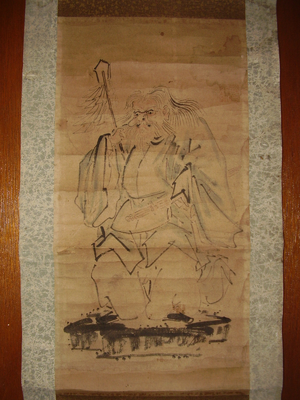
Saruta-hiko est une divinité du panthéon shintoïste. C'est un kami protecteur très puissant consacré au temple Tsubaki Ōkami-yashiro. Il est le dirigeant des kamis terrestres et le gardien du pont du ciel, ainsi que celui qui accueillit Ninigi-no-Mikoto le petit-fils d'Amaterasu lorsque celui-ci descendit de Takamagahara. Il apparaît très souvent dans le Kojiki accompagné de sa femme Ame-no-Uzume. Dans un passage important du Kojiki, on le voit décidant de prendre le contrôle du monde et refusant de partager la Terre avec Ninigi-no-Mikoto, jusqu'à ce que sa femme ne vienne le convaincre.